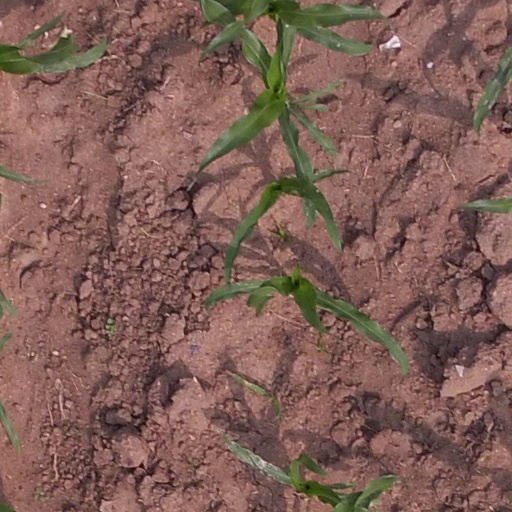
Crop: maize; corn